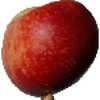
Label: Nectarine 1